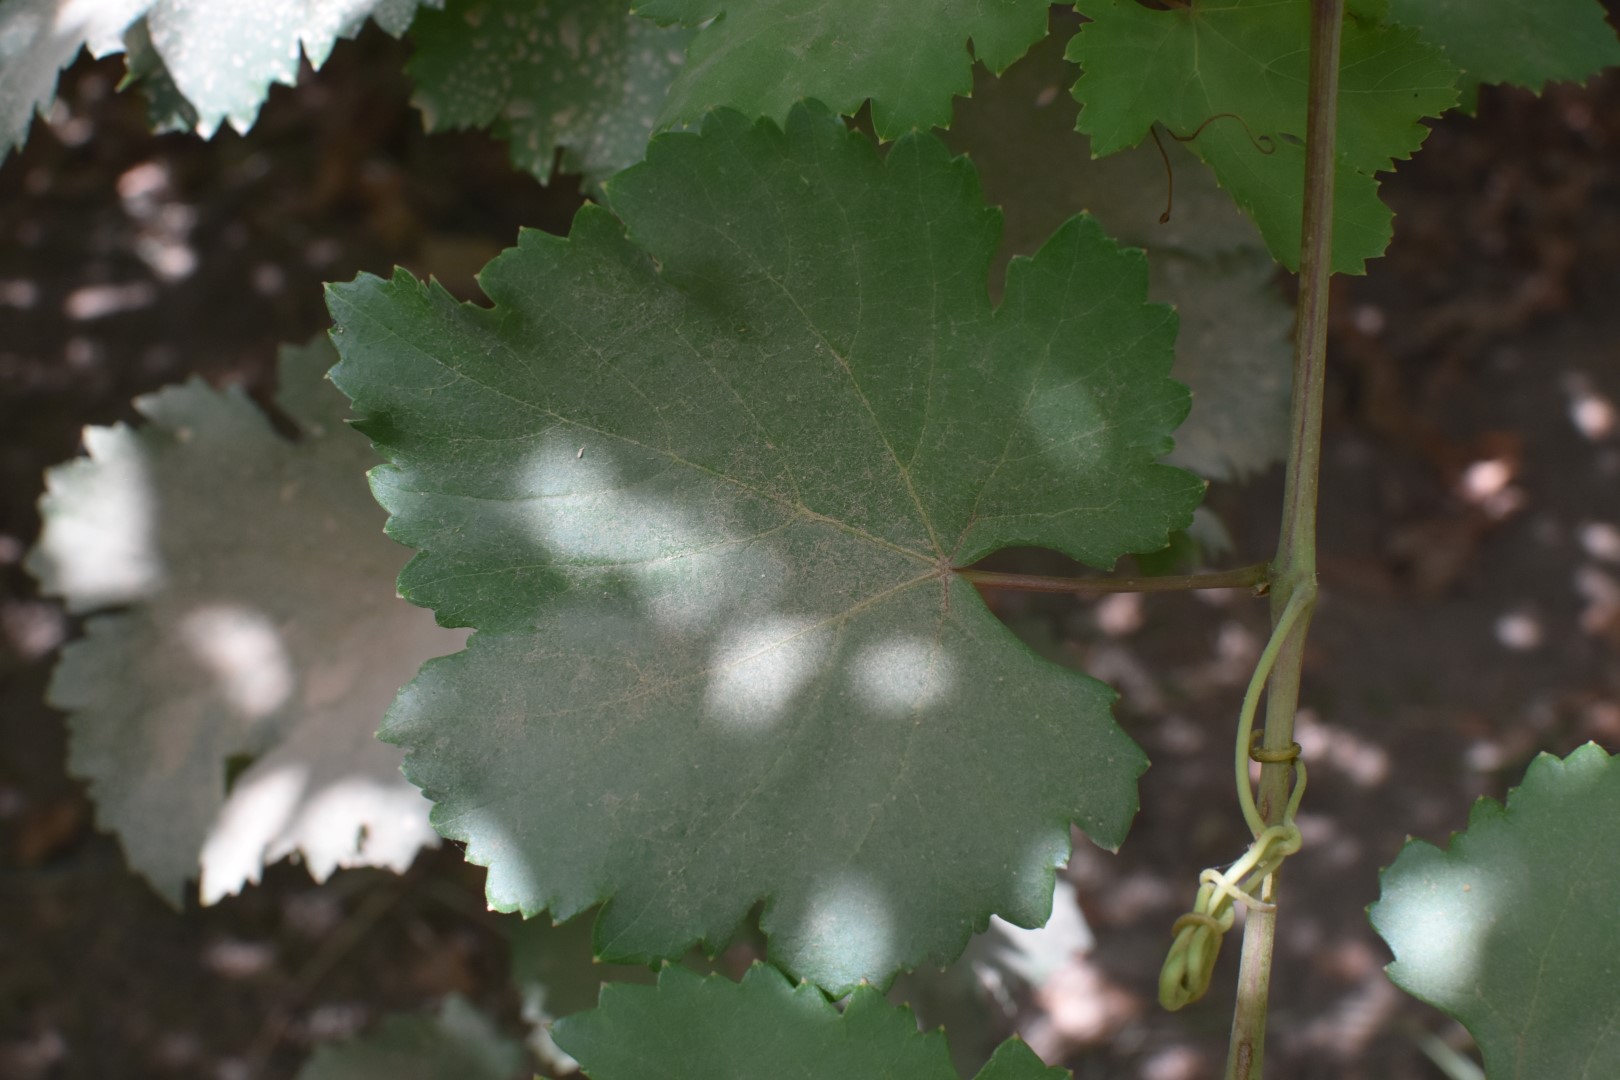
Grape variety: Riasi